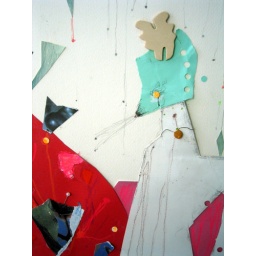
Little strange horse in a strange forest in spring.